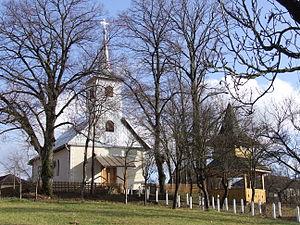
Băsești est une commune roumaine du județ de Maramureș, dans la région historique de Transylvanie et dans la région de développement du Nord-Ouest.